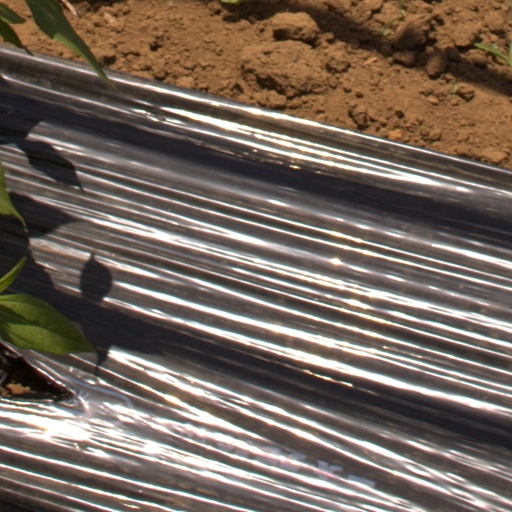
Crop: Jerusalem artichoke